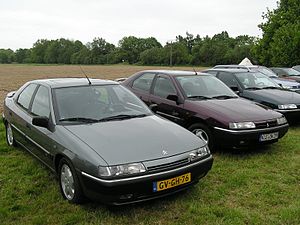
Citroën Xantia
Citroën Xantia Berline (1992−1994)
Citroën Xantia var en i slutningen af 1992 introduceret stor mellemklassebil fra bilfabrikanten Citroën, som afløste Citroën BX. Modelprogrammet blev i september 1995 udvidet med stationcarudgaven Break.